Kosaku Shima

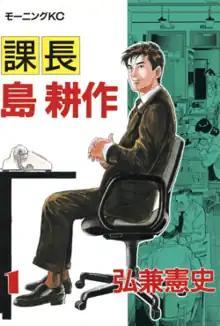
"Kachō Shima Kōsaku" volume 1 cover

is a Japanese manga series written and illustrated by Kenshi Hirokane. It depicts the growth and career of a fictional salaryman named Kōsaku Shima. It has been serialized in Kodansha's "Morning", starting with the first series "Kachō Shima Kōsaku" in 1983 and has currently been divided into eight parts. The current part, "Shagai Torishimariyaku Shima Kōsaku", began in 2022.